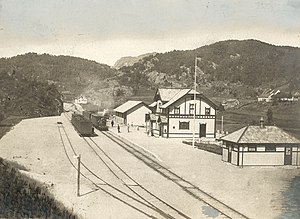
Helleland Station
Helleland Station.
Helleland Station er en tidligere jernbanestation på Sørlandsbanen, der ligger bygden Helleland i Eigersund kommune i Norge.